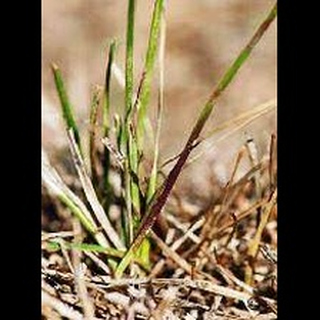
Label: wheat_mite